1998 Winter Olympics

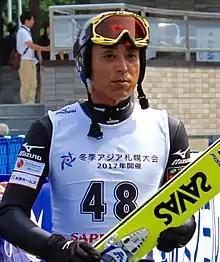
Kazuyoshi Funaki (pictured in 2014) won two gold medals and one silver for host Japan.

The cross-country skiing events took place at Nozawa Onsen Ski Resort, in the town of Nozawaonsen, approximately 50 kilometers north of Nagano. In all, 228 athletes, including 126 men and 102 women, from 37 countries took part. Russia won eight medals, including all the women five gold medals, and Norway won nine medals, including four gold medals. Six other countries also won medals, including Finland with one gold and two bronze, and Italy with two silver and two bronze. Larisa Lazutina from Russia won five medals, including three gold; and Bjørn Dæhlie from Norway won four medals, including three gold.